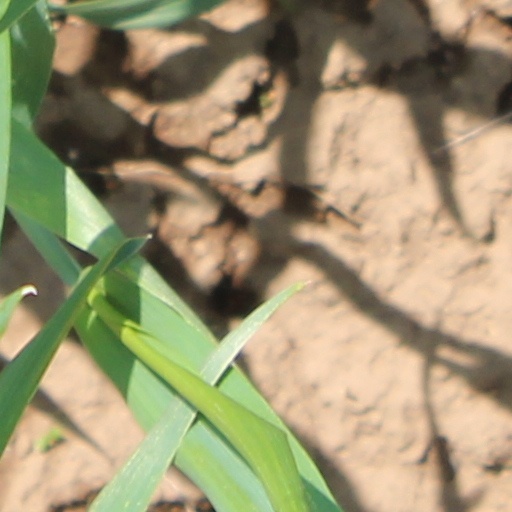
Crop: wheat